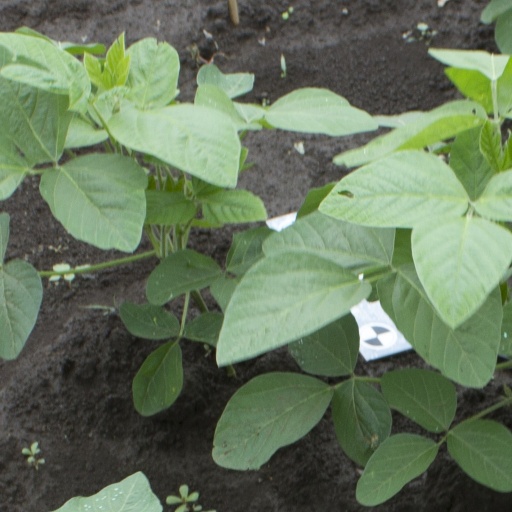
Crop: soybean